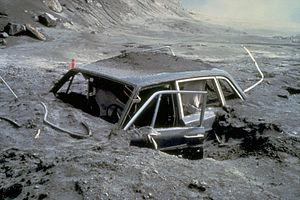
Reid Turner Blackburn, né le 11 août 1952 et mort le 18 mai 1980, est un photographe américain tué dans l'éruption du mont Saint Helens en 1980.